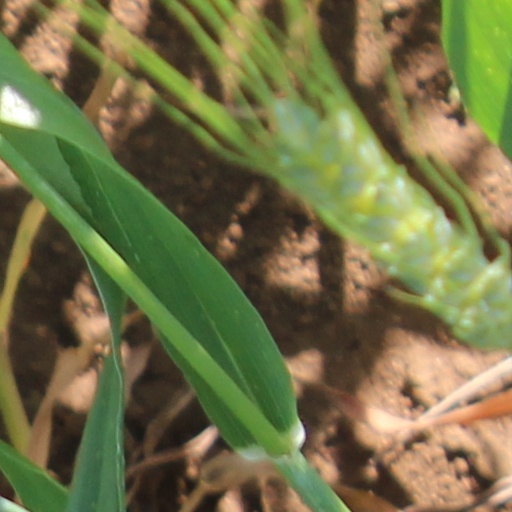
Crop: wheat